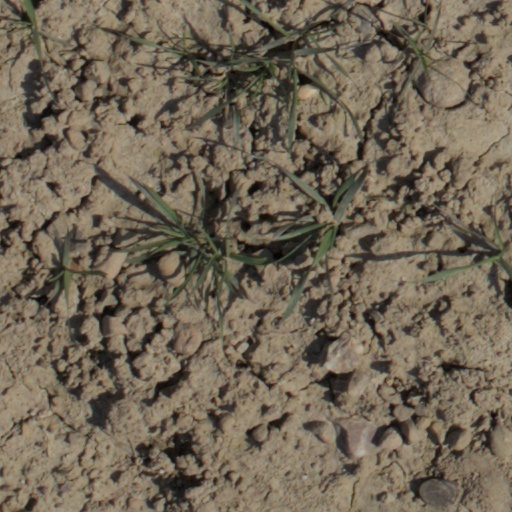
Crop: wheat